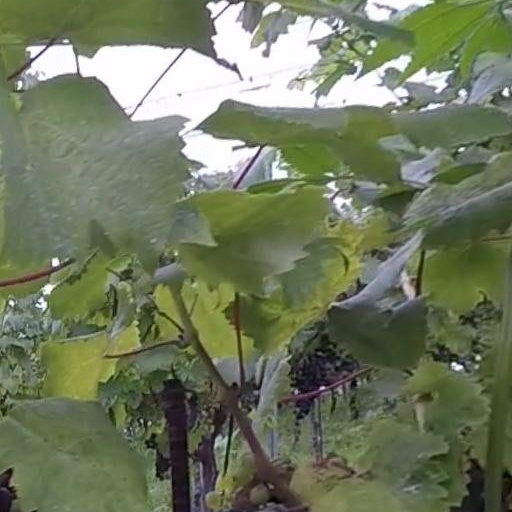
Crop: grape